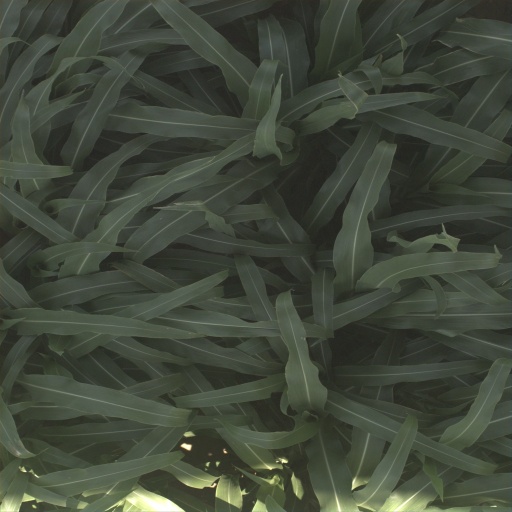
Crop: sorghum